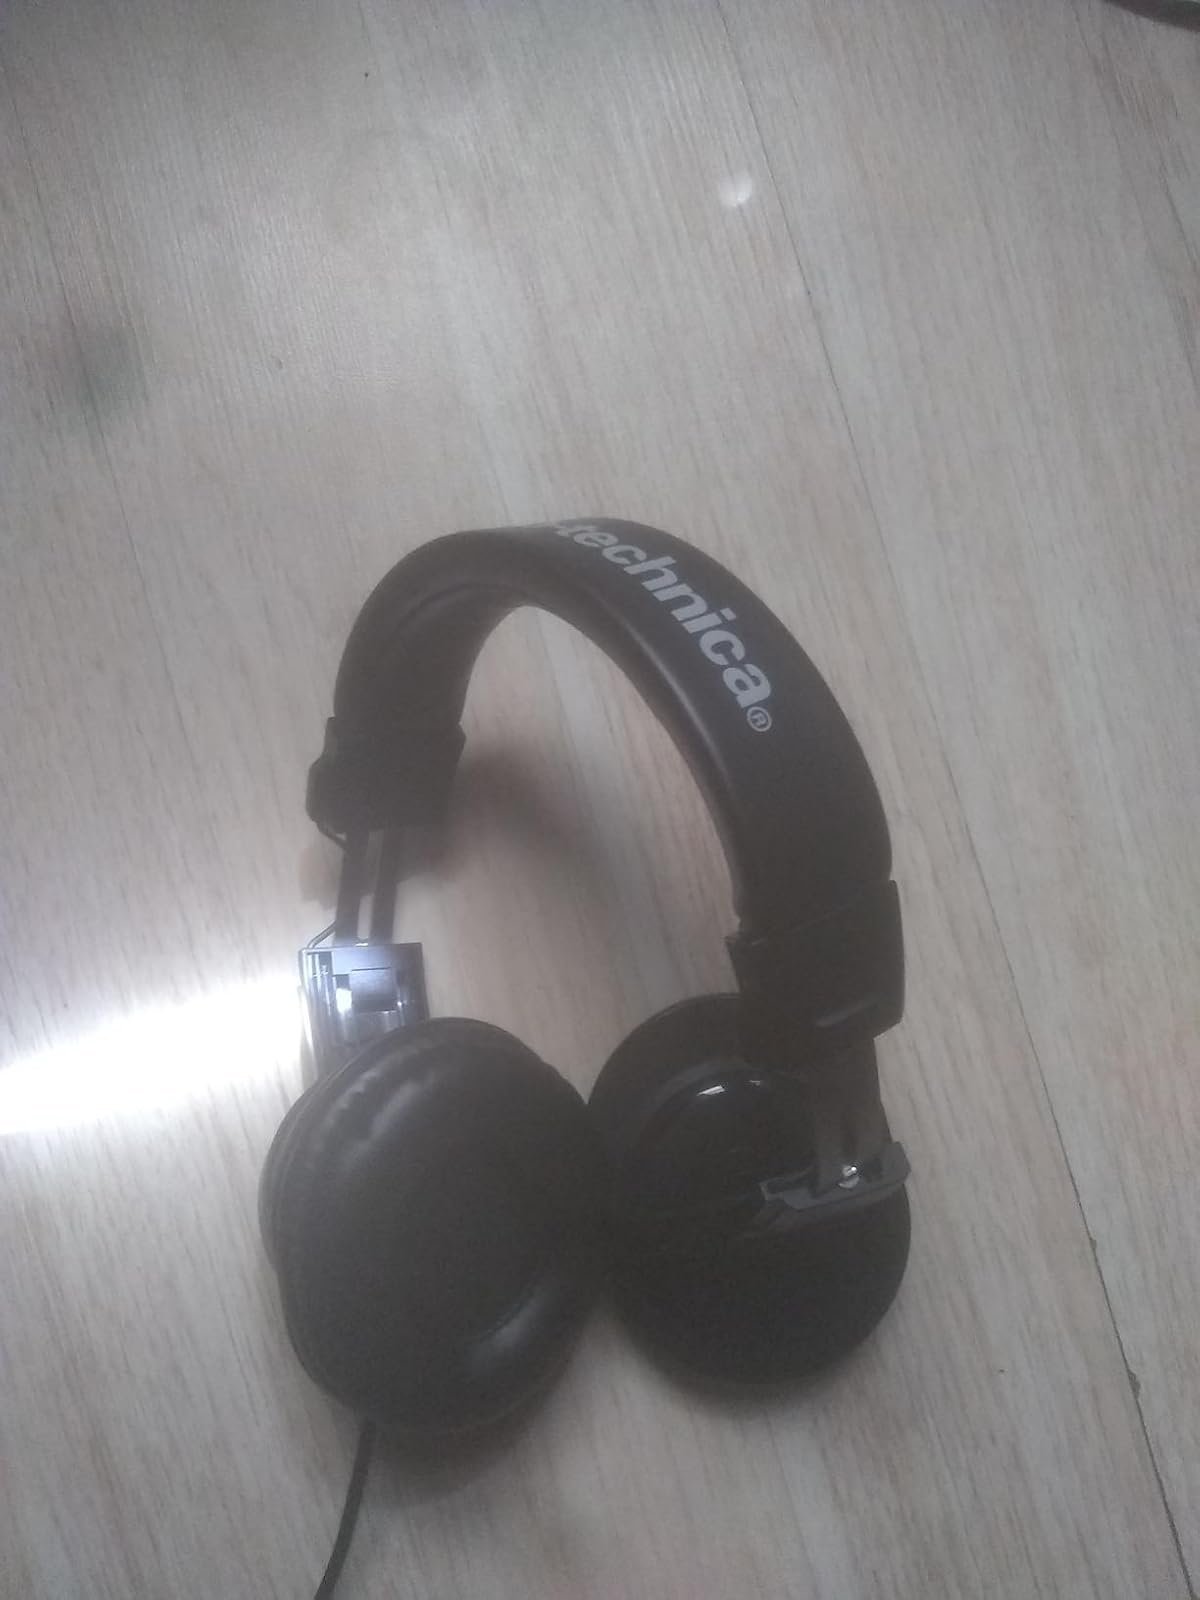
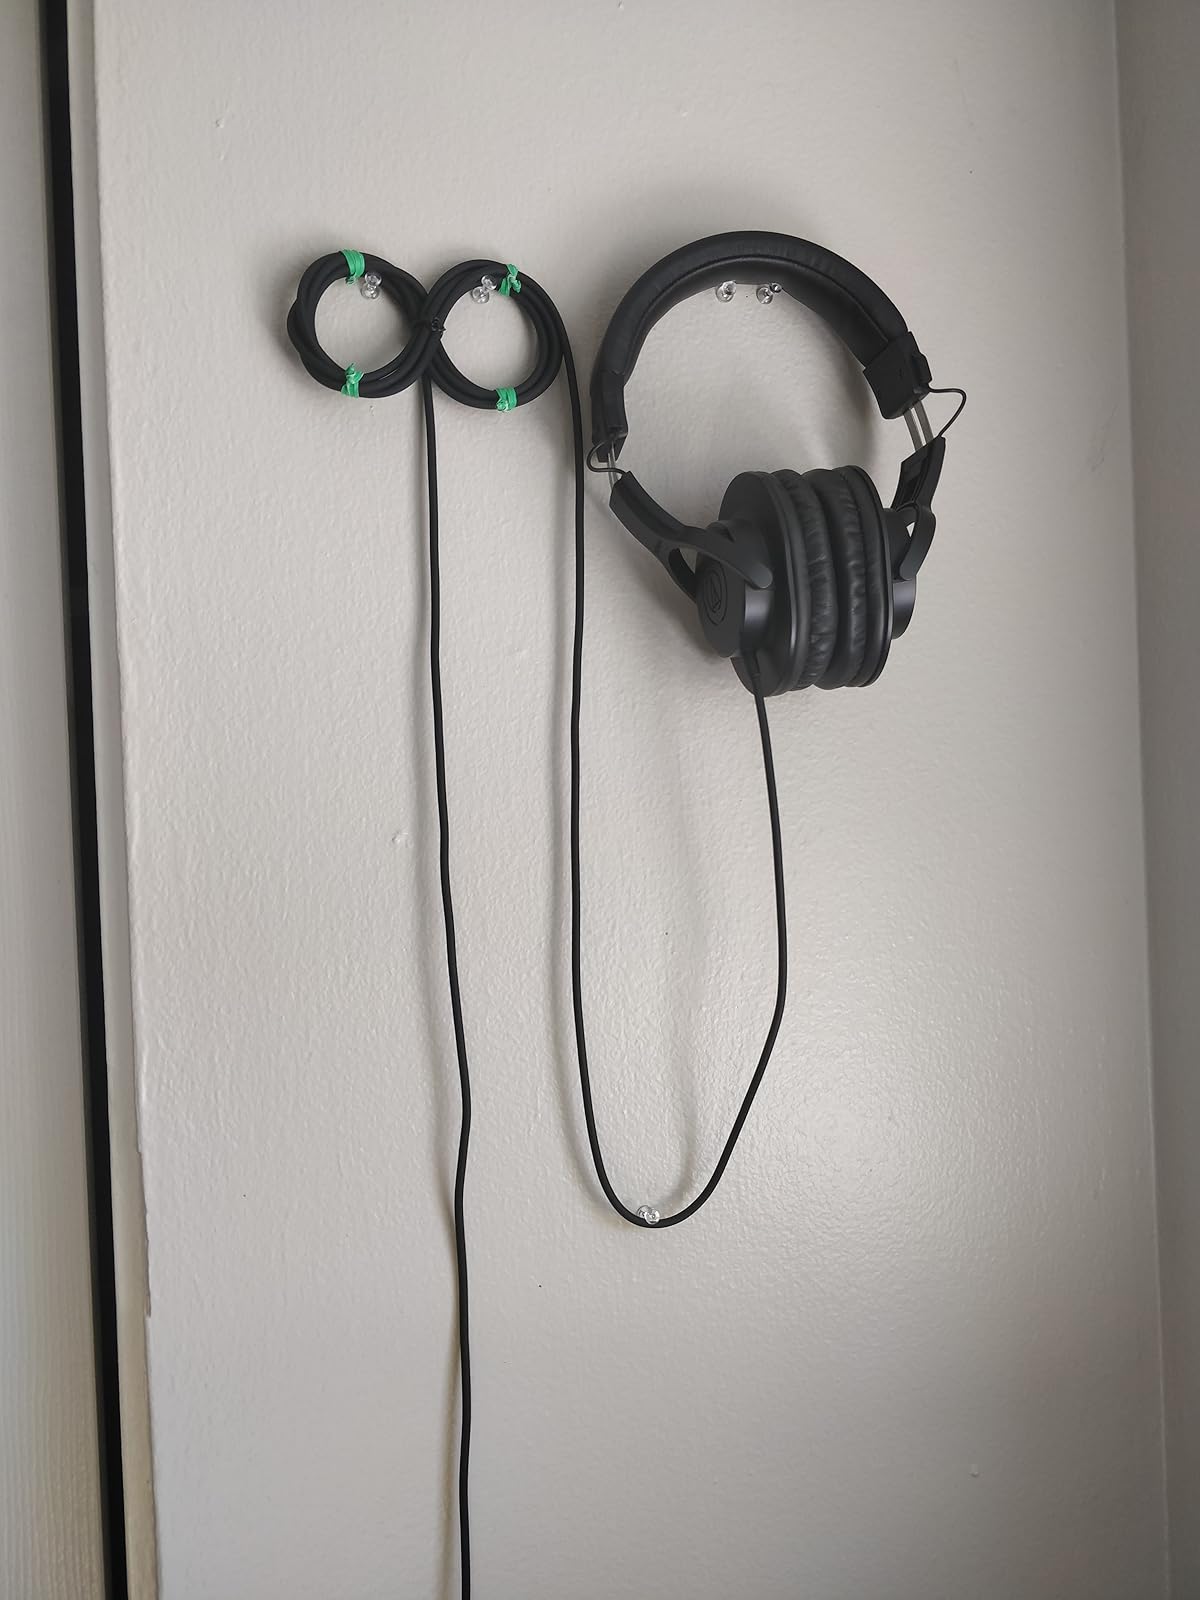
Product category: headphones
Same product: yes